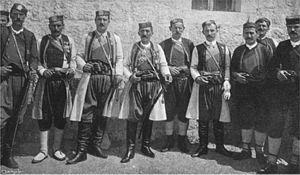
Le royaume du Monténégro était un État des Balkans, proclamé le 28 août 1910 et dirigé par Nikola I Petrović-Njegoš. Le 28 novembre 1918, il intégra le royaume de Serbie, trois jours avant la proclamation du royaume des Serbes, Croates et Slovènes.